ECHELON

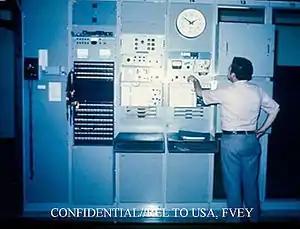
Equipment at the Yakima Research Station (YRS) in the early days of the ECHELON program

The ability to intercept communications depends on the medium used, be it radio, satellite, microwave, cellular or fiber-optic. During World War II and through the 1950s, high-frequency ("short-wave") radio was widely used for military and diplomatic communication and could be intercepted at great distances. The rise of geostationary communications satellites in the 1960s presented new possibilities for intercepting international communications. In 1964, plans for the establishment of the ECHELON network took off after dozens of countries agreed to establish the International Telecommunications Satellite Organization (Intelsat), which would own and operate a global constellation of communications satellites.